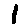
Label: 1